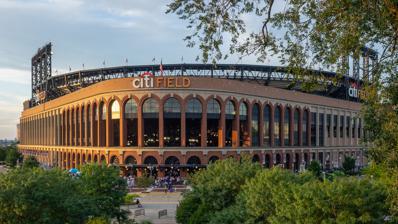
Building: Citi Field
Country: United States of America
Year built: 2009
Baseball stadium in Queens, New York Citi Field Citi Field in 2019 Citi Field Location in New York City Show map of New York City Citi Field Location in New York State Show map of New York Citi Field Location in the United States Show map of the United States Address 41 Seaver Way Location Flushing Meadows–Corona Park, Queens , New York City, New York, U.S. Coordinates 40°45′25″N 73°50′45″W / 40.75694°N 73.84583°W / 40.75694; -73.84583 Public transit Long Island Rail Road : Port Washington Branch at Mets–Willets Point New York City Subway : ​ at Mets–Willets Point New York City Bus : Q19 , Q48 , Q66 Owner New York Mets Operator New York Mets Capacity 41,922 (2012–present) 41,800 (2009–2011) 45,000+ (including standing room) Record attendance 45,186 ( 2013 All-Star Game ) 44,859 ( 2015 World Series ) 44,466 (Regular season, 2016) 43,700 (August 3, 2023; Pink 's Summer Carnival ) Field size Left field line - 335 feet (102 m) Left center - 358 feet (109 m) Deep left center - 385 feet (117 m) Center field - 408 feet (124 m) Deep right center - 398 feet (121 m) Right center - 375 feet (114 m) Right field line - 330 feet (101 m) Surface Kentucky Bluegrass Construction Broke ground November 13, 2006 ( November 13, 2006 ) Opened March 29, 2009 ( March 29, 2009 ) (college game) April 3, 2009 ( April 3, 2009 ) ( exhibition game ) April 13, 2009 ( April 13, 2009 ) (regular season) Construction cost US$900 million ($1.28 billion in 2023 dollars ) Architect Populous (formerly HOK Sport) Structural engineer WSP Cantor Seinuk Services engineer M-E Engineers, Inc. General contractor Hunt / Bovis Lend Lease Alliance II (a joint venture) Main contractors International Concrete Products Tenants New York Mets ( MLB ) (2009–present) New York City FC ( MLS ) (2020–present, part-time) Citi Field is a baseball stadium located in Flushing Meadows–Corona Park , in the borough of Queens , New York City , United States. Opened in 2009, Citi Field is the home of Major League Baseball ’s New York Mets . The ballpark was built as a replacement for the adjacent Shea Stadium , which had opened in 1964. Citi Field was designed by the company Populous . The $850 million baseball park was funded with $615 million in public subsidies, including the sale of New York City municipal bonds that are to be repaid by the Mets with interest. The payments will offset property taxes for the lifetime of the park. The first game at Citi Field was on March 29, 2009, with a college baseball game between the St. John's Red Storm and Georgetown Hoyas . The Mets played their first two games at the ballpark on April 3 and 4, 2009 against the Boston Red Sox as charity exhibition games. The first regular-season home game was played on April 13, 2009, against the San Diego Padres . Citi Field hosted the 2013 Major League Baseball All-Star Game , marking the second time the Mets have hosted the event (the first being in 1964 , the inaugural season of Shea Stadium). The naming rights were purchased by Citigroup , a New York financial services company, for $20 million annually. History Planning Since the 1990s, the Mets were looking to replace Shea Stadium. It had originally been built as a multi-purpose stadium in 1964. While it had been retrofitted as a baseball-only stadium after the NFL 's New York Jets left for Giants Stadium after the 1983 season, it was still not optimal for baseball, with seating located farther away from the playing field compared to other major league ballparks. The team unveiled a preliminary model of the ballpark in 1998; it featured a retractable roof and a movable grass field, which would have allowed it to host events including conventions and college basketball. The Mets also considered moving to Mitchel Field or Belmont Park in Nassau County , Long Island; Sunnyside Yard in Queens, or the West Side Yard in Manhattan . In December 2001, shortly before leaving office, New York City Mayor Rudy Giuliani announced "tentative agreements" for both the Mets and the New York Yankees to build new stadiums. Of the $1.6 billion sought for the stadiums, city and state taxpayers would pick up half the tab for construction, $800 million, along with $390 million on extra transportation. The plan also said that the teams would be allowed to keep all parking revenues, which state officials had already said they wanted to keep to compensate the state for building new garages for the teams. The teams would keep 96% of ticket revenues and 100% of all other revenues, not pay sales tax or property tax on the stadium, and would get low-cost electricity from New York state. Business officials criticized the plan as giving too much money to successful teams with little reason to move to a different city. Michael Bloomberg , who succeeded Giuliani as mayor, exercised the escape clause in the agreements to back out of both deals, saying that the city could not afford to build new stadiums for the Mets and Yankees. Bloomberg said that, unbeknownst to him, Giuliani had inserted a clause in this deal that loosened the teams' leases with the city and would allow the Mets and Yankees to leave the city on 60 days notice to find a new home elsewhere if the city backed out of the agreement. At the time, Bloomberg said that publicly funded stadiums were a poor investment. Under Bloomberg, the New York City government would only offer public financing for infrastructure improvements; the teams would have to pay for the stadiums themselves. Bloomberg called the former mayor's agreements " corporate welfare ". Giuliani had already been instrumental in the construction of taxpayer-funded minor league baseball facilities MCU Park for the Mets' minor league Brooklyn Cyclones and Richmond County Bank Ballpark for the Staten Island Yankees . The final plans for what is now Citi Field were created as part of the unsuccessful New York City 2012 Olympic bid . After plans for a West Side Stadium fell through, New York looked for an alternate stadium to host the opening and closing ceremonies and track and field . The Olympic Stadium project on the West Side was estimated to cost $2.2 billion, with $300 million provided by New York City and an additional $300 million from New York State . If New York had won the bid, Citi Field would have been expanded to Olympic events while the Mets would have played at Yankee Stadium in the Bronx for the 2012 season. By then, however, the failure of the West Side Stadium proposal had effectively ended New York's chances of winning the 2012 games. Construction Citi Field under construction on September 14, 2007. The projected cost of the new ballpark and other infrastructure improvements was $610 million, with the Mets picking up $420 million of that amount. The agreement included a 40-year lease that would keep the Mets in New York until 2049. The Mets own the stadium through a wholly owned subsidiary, Queens Ballpark Company. On March 18, 2006, the New York Mets unveiled the official model for the new ballpark. By July 2006, initial construction of the new park was underway in the parking lot beyond Shea Stadium's left-field, with a projected finish of late March ahead of Opening Day 2009. By April 13, 2008, all of the structure for the Jackie Robinson Rotunda was in place with the arched windows receiving their paneling and glass. By September 2008, most of the Citi Field signage had been installed. By December 1, 2008, all of the seats and the playing field had been installed. Modifications During the 2010 off-season, the bullpen area in right-center field underwent a complete renovation. When the edifice opened in time for the start of the 2009 MLB season , the Mets' bullpen was in front of the visiting bullpen, leading to an obstructed view of the field from the visiting bullpen, which the San Diego Padres complained about during the Mets' first regular-season home series. The bullpens were turned 90°, with pitchers throwing toward the field instead of parallel to it. More Mets team colors, player banners and logos were also added throughout the ballpark, including revamping the "Let's Go Mets" slogan on the Citi Vision board so that the word "Mets" appears in its traditional script instead of the same font as the rest of the slogan. Additionally, the height of the home run boundary line directly in front of the Home Run Apple in center field was reduced from 16 feet (4.9 m) to 8 feet (2.4 m) in an attempt to produce more home runs. During its first three seasons, the large field dimensions caused Citi Field to play as an extreme " pitcher's park ", and home-runs at the stadium were among the fewest in the Major Leagues. Mets' general manager Sandy Alderson changed Citi Field's dimensions in time for the 2012 MLB season in order to make it more friendly to hitters. Changes included building an 8 feet (2.4 m) wall in front of the high 16 feet (4.9 m) wall in left field that many had dubbed the "Great Wall of Flushing", removing the nook in the " Mo's Zone" in right field, and reducing the distance in right center field from 415 feet (126 m) from home plate to 390 feet (120 m). The new walls are colored blue in order to address fan complaints that the old black walls with orange trims did not reflect the colors of the Mets. The Mets have also created a new seating section located in between the old and new left field walls called the Party City Party Deck, renamed the M&M's Sweet Seats in 2016 after change of sponsorship, and can accommodate 102 additional fans. The center and right-center outfield wall were brought in to 380 feet (120 m) for the 2015 season. On March 21, 2019, the Mets announced on Twitter that Citi Field's permanent address would be changed to 41 Seaver Way, in honor of former Mets Hall of Fame pitcher Tom Seaver whose number was 41. The ceremony was held on June 27, 2019, and was part of the weekend set aside for celebrating the 50th anniversary of the 1969 World Series champion Mets. In 2023, the right field fence was moved in 8 feet (2.4 m), removing the nook and creating a new fan experience, and the scoreboard in center field was replaced with a new one measuring 17,400 square feet (1,620 m 2 ), the largest in any MLB ballpark. Features Entrance to Citi Field through the Jackie Robinson Rotunda, with Shea Stadium's Home Run Apple on the right. Citi Field has a capacity of 41,922. It has over 15,000 fewer seats than Shea Stadium. The majority of the seats are green – an homage to the Polo Grounds , longtime home of the baseball Giants and the original home of the Mets – as opposed to Shea's orange, blue, red and green assortment. The exterior facade is reminiscent of Ebbets Field (which was long sought by then-Mets owner Fred Wilpon , a Brooklyn native). Citi Field's interior design is primarily influenced by the Pittsburgh Pirates ' PNC Park , which was the favorite ballpark of Mets COO Jeff Wilpon . Other influences include Great American Ball Park , Coors Field , and Citizens Bank Park . Citi Field is the only ballpark in Major League Baseball to feature orange foul poles instead of the standard yellow, a unique characteristic that was carried over from Shea Stadium. Shea Bridge Citi Field features an overarching bridge motif in its architecture, as New York City is linked by 2,027 bridges and is reflected in the Mets logo, as the team is the symbolic bridge to the city's past National League teams, the New York Giants and the Brooklyn Dodgers . In the outfield section of the ballpark, there is a pedestrian bridge named Shea Bridge that resembles the Hell Gate Bridge . Similar to Shea Stadium, Citi Field's field dimensions ensure it is a pitcher-friendly park. The Coca-Cola Corner, originally known as the Pepsi Porch, hangs over the field in right field, extending far beyond the indentation of the Clubhouse and is inspired by Tiger Stadium 's right field porch. The Pepsi sign that sat atop the area (2009–2015) was modeled after the one alongside the East River in Gantry Plaza State Park ; it was replaced by Coca-Cola's logo in 2016 upon assuming the role of a Mets sponsor. In 2012, the Mets added the Party City Party Deck in left field because they moved the fences in. The Party Deck is very similar to The Royals' Pepsi Party Porch. Delta Air Lines signed a multiyear deal on September 15, 2008, to sponsor an exclusive section in Citi Field. The Delta Sky360 Club is a 22,500-square-foot (2,090 m 2 ) restaurant-cafe-bar-lounge complex that also houses 1,600 premium seats behind home plate stretching from dugout to dugout. Jackie Robinson Rotunda The interior of the Jackie Robinson Rotunda The front entrance of Citi Field features a rotunda named after Brooklyn Dodgers legend Jackie Robinson and honors his life and accomplishments. Engraved into the rotunda's 160-foot-diameter (49 m) floor and etched into the archways are words and larger-than-life images that defined Robinson's nine values: Courage, Excellence, Persistence, Justice, Teamwork, Commitment, Citizenship, Determination and Integrity. Robinson's famous quote: "A life is not important except in the impact it has on other lives" is engraved into the upper ring of the rotunda. There is also an 8-foot (2.4 m) sculpture of Robinson's number 42. The formal dedication of the Jackie Robinson Rotunda was held as part of Major League Baseball 's official celebration of Jackie Robinson Day on April 15, 2009. Home Run Apple Further information: Home Run Apple Citi Field's Home Run Apple located in center field. Another tradition from Shea Stadium carried over into Citi Field is the Home Run Apple. When a Mets player hits a home run, a giant apple, which has a Mets logo on the front that lights up, rises from its housing in the center field batter's eye. The new apple that was constructed for Citi Field is more than four times the size of the previous one and was designed by Minneapolis -based engineering firm Uni-Systems . During the 2009 season, the original Shea apple was located in Bullpen Plaza, just inside the Bullpen Gate entrance. In 2010, it was relocated outside the ballpark in Mets Plaza to the area between the Jackie Robinson Rotunda and the entrance to the Mets–Willets Point subway station. Tom Seaver statue The Tom Seaver statue located in Mets Plaza. On April 15, 2022, at their season home opener, the Mets unveiled a statue of Tom Seaver , created by sculptor William Behrends . It is located in Mets Plaza, next to the Shea Stadium Home Run Apple. Grimace seat On September 16, 2024, the Mets installed a purple seat in Section 302, Row 6, Seat 12 to honor the McDonaldland character Grimace , who has been embraced by the fans when the team went on a seven-game winning streak after he threw the first pitch on the June 12, 2024 game against the Miami Marlins. Amenities and facilities Behind the center field scoreboard is the FanFest area, an expanded family entertainment area that includes a miniature wiffleball field replica of Citi Field called Mr. Met 's Kiddie Field, a batting cage, a dunk tank, video game kiosks and other attractions. Citi Field offers a wide choice of eateries. Taste of the City is a food court located in the center field section of the ballpark. It features food from restaurateur Danny Meyer 's Union Square Hospitality Group and includes a variety of stands, including Shake Shack (burgers, fries, shakes), Blue Smoke (barbecue), El Verano Taqueria (Mexican cuisine), Catch of the Day (featuring seafood from chef Dave Pasternack of Esca), and Box Frites (Belgian French fries); the Shake Shack stand also has the New York skyline replica that topped the old scoreboard at Shea Stadium above it. The World's Fare Market is located on the field level in right field and features sushi from Daruma of Tokyo, sandwiches and pastries from Mama's of Corona, Chinese cuisine from Tai Pan Bakery and Korean food from Café Hanover. Citi Field also offers a choice of fresh fruit at several stands around the stadium. In 2010 Citi Field upgraded the food choices on the Promenade Level behind home plate. Blue Smoke BBQ and Box Frites both open a second location. Restaurants and clubs are also available in every level of the ballpark. The 350-seat Acela Club (now Porsche Grill) located in left field on the Excelsior Level, is the dining highlight of the new park and features a full view of the playing field as well as food from Drew Nieporent 's Myriad Restaurant Group, renowned for Nobu and Tribeca Grill . Admission into the high-end luxury Porsche Grill and Delta Sky360 Club, and including the other semi-luxury clubs are exclusive to high-end ticket holders only, and some restaurants enforce that reservations be made. A McFadden's Restaurant and Saloon opened at Citi Field in 2010. It is located directly under the Good Humor FanFest and is open to the public year-round. Mets Hall of Fame & Museum The original Mr. Met costume is one of the many exhibits on display at the Mets Hall of Fame and Museum. David Cone 's jersey from his 19 strikeout game on October 6, 1991, housed in the Mets Hall of Fame and Museum The Mets Hall of Fame & Museum is located adjacent to the Jackie Robinson Rotunda on the first base side and opened on April 5, 2010. The museum includes plaques honoring the inductees of the New York Mets Hall of Fame , the team's World Series trophies from 1969 and 1986 , as well as artifacts on loan from noted collectors, former players and the National Baseball Hall of Fame and Museum . The museum boasts several displays including autographed memorabilia, original scouting reports on players such as Darryl Strawberry, and handwritten notes from the team's first manager Casey Stengel . In addition to this the team has installed interactive touchscreens, television screens, and timelines that guide visitors through various aspects of the franchise's history. Mets retired numbers 2022 Public opinion The Scoreboard Operations booth was visible to fans through a window on the concourse of the Excelsior level. The window was walled up prior to the 2022 season. Business Insider praised the stadium for its aesthetics and named it one of the top 100 venues in sports, while BaseballParks.com called it "perfect" and especially lauded the Jackie Robinson Rotunda. Reviewers also praised the many culinary offerings at Citi Field's concession stands. Despite the modern amenities, the new Citi Field was not without criticism. Fans complained of obstructed views and an overemphasis on the celebration of the Brooklyn Dodgers ' legacy over the history of the Mets. Mets owner Fred Wilpon , a Brooklyn native, had grown up a Brooklyn Dodgers fan and admitted to going overboard. Legal analyst Jeffrey Toobin wrote in The New Yorker , When Citi Field opened, the Brooklyn focus drew some criticism. After all, the Dodgers left Brooklyn in 1957, and Ebbets Field was demolished shortly thereafter. Only the very oldest fans have any first-hand memory of the place. The Mets, who had been in existence for almost a half century, were virtually ignored in their own home. 'All the Dodger stuff—that was an error of judgment on my part,' Wilpon told me. In response to these criticisms, the team installed photographic imagery of famous players and historic moments in Mets history on the Field and Promenade levels as well as the display of team championship banners on the left-field wall during the 2009 season. They also constructed a Mets Hall of Fame and Museum prior to the 2010 season, located adjacent to the Jackie Robinson Rotunda, and changed the color of the outfield wall from black to Mets blue prior to the 2012 season, which many Mets fans had campaigned for. The team also worked on fixing the obstructed views in the Promenade level. During its first three seasons in existence, Citi Field played as an extreme " pitcher's park ", and was cited as the cause of the decreased offensive production of David Wright and Jason Bay . Wright hit only 10 home runs in 2009 after hitting 30 or more in each of the previous two seasons, while Bay had the worst offensive production of his career in his first season with the Mets in 2010, hitting only 6 home runs, with an on-base percentage of just .347, and a career low .402 slugging percentage. Jeff Francoeur , who played with the Mets during their first two years at Citi Field, criticized the ballpark's dimensions, calling it "a damn joke". During the 2011 season, Citi Field allowed 1.33 home runs per game, the third lowest total out of the 16 National League ballparks. The team responded by altering the ballpark dimensions for the 2012 season, creating a much more neutral ballpark. Wright's 2012 offensive numbers improved due to the alterations. "It's a huge difference", Wright said. "It allows you to relax and know you don't have to try to hit the ball a mile to see results. And at the same time, if you do hit the ball well and you see results, instead of a 400-foot (120 m) flyout, you're 1-for-1 and feeling good about yourself." Access and transportation Attractions and geographical features of Flushing Meadows–Corona Park 1km 0.6miles 16 15 14 13 12 11 10 9 8 7 6 5 4 3 2 1 view talk edit Attractions and geographical features of Flushing Meadows–Corona Park: 1 Citi Field 2 Flushing Meadows Carousel and Queens Zoo 3 Flushing Meadows Corona Park Aquatics Center 4 Flushing River and Creek 5 Meadow Lake 6 Mets–Willets Point ( LIRR and subway stations) 7 National Tennis Center and United States Pavilion (demolished) 8 New York Hall of Science 9 New York State Pavilion and Queens Theatre 10 Queens Botanical Garden 11 Queens Museum 12 Terrace on the Park 13 Unisphere 14 Willow Lake 15 World's Fair station (demolished) 16 Etihad Park (under construction) Citi Field is serviced by the IRT Flushing Line at the Mets – Willets Point station. Citi Field is located in the borough of Queens , adjacent to the neighborhoods of Corona , which lies to its west, and Willets Point and Flushing to the east. Flushing Bay is to the north, and the rest of Flushing Meadows–Corona Park is to the south. Because it lies within the Flushing postal zone , and because of its location in Flushing Meadows–Corona Park, Citi Field is frequently referred to as being in Flushing proper. Citi Field is accessible via the New York City Subway via the IRT Flushing Line ( ​) at the Mets–Willets Point station, the Q48 bus, and the Long Island Rail Road station on the Port Washington Branch , also called Mets–Willets Point . The park is also close to several major thoroughfares, including the Grand Central Parkway , the Whitestone and Van Wyck Expressways , the Long Island Expressway , Roosevelt Avenue , Northern Boulevard and Astoria Boulevard. Park and rides Since the construction of Citi Field began, satellite parking lots in Flushing Meadow Park (access from College Point Boulevard) have been opened. Some of these have been designated as park and rides, used by commuters connecting to the ​ trains and the Q19 , Q48 and Q66 buses. In 2020, Columbia Transportation started a commuter service, the Queens-Riverdale Commuter Route to the Southfield Parking Lot, mainly for commuters from Queens to go to before boarding the bus to Columbia. This service was discontinued in December 2021. Attendance records Overall Bold indicates the winner of each game. Highest attendance at Citi Field Rank Attendance Date About Notes 1 45,186 July 16, 2013 National League 0, American League 3 2013 MLB All Star Game 2 44,859 November 1, 2015 Mets 2, Royals 7 (12 innings) 2015 World Series (Game 5) 3 44,815 October 31, 2015 Mets 3, Royals 5 2015 World Series (Game 4) 4 44,781 October 30, 2015 Mets 9 , Royals 3 2015 World Series (Game 3) 5 44,747 October 5, 2016 Mets 0, Giants 3 2016 National League Wild Card Game 6 44,502 October 18, 2015 Mets 4 , Cubs 1 2015 NLCS (Game 2) 7 44,466 April 30, 2016 Mets 6 , Giants 5 Regular season record 8 44,424 April 4, 2019 Mets 0, Nationals 4 2019 Opening Day 9 44,384 April 3, 2017 Mets 6 , Braves 0 2017 Opening Day 10 44,287 October 17, 2015 Mets 4 , Cubs 2 2015 NLCS (Game 1) Regular season Bold indicates the winner of each game. Highest regular season attendance at Citi Field Rank Attendance Date Game result Notes 1 44,466 April 30, 2016 Mets 6 , Giants 5 2 44,424 April 4, 2019 Mets 0, Nationals 4 2019 Home Opener 3 44,384 April 3, 2017 Mets 6 , Braves 0 2017 Home Opener 4 44,189 March 29, 2018 Mets 9 , Cardinals 4 2018 Home Opener 5 44,152 September 21, 2024 Mets 6 , Phillies 3 6 44,099 April 8, 2016 Mets 7 , Phillies 2 2016 Home Opener 7 43,947 April 13, 2015 Mets 2 , Phillies 0 2015 Home Opener 8 43,928 September 29, 2018 Mets 1 , Marlins 0 David Wright's Last Game 9 43,875 August 10, 2019 Mets 4 , Nationals 3 10 43,857 August 13, 2022 Mets 1 , Phillies 0 Progression Bold indicates the winner of each game. Progression of attendance records at Citi Field Regular Season Mets Overall 41,007 – April 13, 2009 Mets 5, Padres 6 41,103 – May 25, 2009 Mets 5 , Nationals 2 41,221 – June 25, 2009 Mets 3 , Cardinals 2 41,278 – June 26, 2009 Mets 1, Yankees 9 41,302 – June 27, 2009 Mets 0, Yankees 5 41,315 – June 28, 2009 Mets 2, Yankees 5 41,382 – May 21, 2010 Mets 1, Yankees 2 41,422 – May 23, 2010 Mets 6 , Yankees 4 42,020 – July 1, 2011 Mets 1, Yankees 5 42,042 – July 2, 2011 Mets 2, Yankees 5 42,080 – April 5, 2012 Mets 1 , Braves 0 42,122 – June 23, 2012 Mets 3, Yankees 4 42,364 – June 24, 2012 Mets 5, Yankees 6 42,516 – July 3, 2012 Mets 11 , Phillies 1 42,516 – July 3, 2012 Mets 11 , Phillies 1 45,186 – July 16, 2013 N.L. 0, A.L. 3 2013 All Star Game 43,947 – April 13, 2015 Mets 2 , Phillies 0 43,947 – April 13, 2015 Mets 2 , Phillies 0 44,276 – October 12, 2015 Mets 13 , Dodgers 7 2015 NLDS Game 3 44,287 – October 17, 2015 Mets 4 , Cubs 1 2015 NLCS Game 1 44,502 – October 18, 2015 Mets 4 , Cubs 1 2015 NLCS Game 2 44,781 – October 30, 2015 Mets 9 , Royals 3 2015 World Series Game 3 44,781 – October 31, 2015 Mets 3, Royals 5 2015 World Series Game 4 44,859 – November 1, 2015 Mets 2, Royals 7 (12 innings) 2015 World Series Game 5 44,099 – April 8, 2016 Mets 7 , Phillies 2 44,466 – April 30, 2016 Mets 6 , Giants 5 Naming rights On November 13, 2006, it was announced that the ballpark would be called Citi Field, named for Citigroup Inc . Citigroup will be paying $20 million a year for the naming rights to the park over the next 20 years. This made Citi Field the second major league sports venue in the New York metropolitan area and the first in the city itself to be named for a corporate sponsor. At the time, the Meadowlands Arena in New Jersey 's Meadowlands Sports Complex had carried the Continental Airlines name. The deal includes an option on both sides to extend the contract to 40 years, and is the most expensive sports-stadium naming rights agreement ever, subsequently equaled by MetLife Stadium's $400 million deal. At the groundbreaking for Citi Field, it was announced that the main entrance, modeled on the one in Brooklyn's old Ebbets Field, would be called the Jackie Robinson Rotunda, possibly due to campaigns to forgo naming rights revenue and name the ballpark after Robinson. The Mets spent more than $600 million for the new ballpark, which New York City and New York state are also supporting with a total of $165 million for such costs as infrastructure and site preparation. On February 24, 2008, the Mets and Citigroup unveiled the new Citi Field logo. Controversy Jonathan Lethem at Occupy Wall Street protesting the naming rights given to Citigroup , November 2011 The Citigroup naming rights deal, the most lucrative in history to that point, was criticized during the 2007–2008 financial crisis , while $45 billion of taxpayer funds were loaned to Citigroup by the U.S. federal government in two rescue packages. Congressman Elijah Cummings of Maryland , who served on the United States House Committee on Oversight and Government Reform , stated in regards to the Citi Field naming rights deal, "This type of spending is indefensible and unacceptable to Citigroup's new partner and largest investor: the American taxpayer.... I strongly urge Citigroup to find a way out of this contract and instead spend that $400 million on retaining its employees and restoring confidence in its operations." The Wall Street Journal reported on February 3, 2009, that Citigroup considered breaking the naming rights deal. Instead, Citi stated that no government TARP funds would be used in the sponsorship deal. The naming rights controversy reemerged in a New York Times opinion piece when details about owner Fred Wilpon's involvement in Bernard Madoff 's Ponzi scheme came to light and a lawsuit was filed on behalf of victims of Madoff's investment scandal in 2011. Citigroup paid back the loan in full, with interest, by 2014. In its opening season, Citi Field drew over 3.1 million fans with a game average of 92.7% of seats filled, 4th best in baseball. Memorial in the Jackie Robinson Rotunda inside Citi Field, dedicated April 15, 2009 Notable events Aerial view from the north of Citi Field, with the covered Arthur Ashe Stadium behind it, on takeoff from LaGuardia Airport Notable baseball games April 13, 2009 – In the first Mets game ever played at Citi Field, Jody Gerut of the San Diego Padres hit a home run off Mike Pelfrey as the first batter of the game, becoming the first player in Major League Baseball history to open a ballpark with a leadoff home run. April 17, 2009 – Gary Sheffield hit his 500th home run against the Milwaukee Brewers , becoming the first player to reach this milestone as a pinch hitter. It was Sheffield's first home run as a Met, which made Sheffield the first player to hit number 500 as his first home run with a new team. June 28, 2009 – Mariano Rivera of the New York Yankees recorded his 500th career save, becoming only the second relief pitcher to reach this milestone. The Mets gave Rivera the pitching rubber from Citi Field used in the game in honor of his achievement. (Rivera's only RBI , on a bases-loaded walk, also occurred in the game.) August 23, 2009 - Philadelphia Phillies second baseman Eric Bruntlett executed an unassisted triple play to finish off a 9–7 win over the Mets. This is just the second game-ending unassisted triple play in Major League Baseball history. September 11, 2011 – Citi Field hosted a nationally televised game against the Chicago Cubs to mark the tenth anniversary of the attacks of that day in 2001 . The pregame ceremonies featured members of the 2001 team who played at Shea Stadium on September 21, 2001, the first major sporting event held in New York City since the attacks. June 1, 2012 – Johan Santana threw the first no-hitter in Mets franchise history in an 8–0 victory over the St. Louis Cardinals . July 16, 2013 – Citi Field hosted the 2013 Major League Baseball All-Star Game , with the American League defeating the National League 3–0. The attendance of 45,186 was the largest in Citi Field's history. June 9, 2015 – Chris Heston of the San Francisco Giants threw a no-hitter in a 5–0 victory over the Mets. October 3, 2015 – Max Scherzer of the Washington Nationals threw a no-hitter in a 2–0 victory over the Mets, becoming the fifth pitcher in major league history to throw two no hitters in a season. October 12, 2015 – Citi Field hosted its first playoff game, with the Mets defeating the Los Angeles Dodgers 13–7 in Game 3 of the 2015 NLDS . October 30, 2015 – Citi Field hosted its first World Series game, with the Mets defeating the Kansas City Royals 9–3 in Game 3 of the 2015 World Series . November 1, 2015 – The Kansas City Royals won the 2015 World Series , their first World Series championship since the 1985 World Series with a 7-2 Game 5 victory over the Mets in 12 innings. July 30, 2016 - In a pre-game ceremony before a 7–2 loss to the Colorado Rockies , Mike Piazza 's #31 was retired, only the second time in club history that the Mets retired a player's number. October 5, 2016 - The San Francisco Giants defeated the Mets 3–0 in the 2016 National League Wild Card Game . September 11–13, 2017 - A three-game series between the New York Yankees and Tampa Bay Rays was moved from Tropicana Field to Citi Field due to Hurricane Irma . The Rays were the "home" team for this series because the games were supposed to be played in Tropicana Field. These were the first Major League Baseball games to be played at Citi Field that did not involve the New York Mets. Additionally, these were the first games played in Flushing under AL rules (excluding the 2013 All-Star Game) since April 1998, when the Yankees played a "home" game at Shea Stadium, after a beam caused structural damage at the original Yankee Stadium , and during the 1974 and 1975 seasons, while Yankee Stadium was being renovated. September 28, 2019 - Mets rookie first baseman Pete Alonso broke the record for most home runs in a season by a rookie set by Aaron Judge in 2017. September 23, 2020 - The Tampa Bay Rays clinched the American League East with a 8–5 win over the Mets. June 25, 2021 - In a 2–1 loss to the Mets, Aaron Nola of the Philadelphia Phillies struck out 10 Mets batters in a row, tying Tom Seaver 's record set in 1970. August 28, 2021 - In a pre-game ceremony before a 5–3 win over the Washington Nationals, Jerry Koosman 's #36 was retired, only the third time in club history that the Mets retired a player's number. September 11, 2021 - In a pre-game ceremony before an 8–7 loss to the Yankees , the Mets and Yankees remembered the September 11 attacks on the 20th anniversary of the attacks. The Mets and rival Yankees lined up on the foul lines together for the national anthem and a moment of silence for the victims of the attacks. Both teams wore NYPD and FDNY hats, and the game was nationally televised on Fox . April 29, 2022 - Five Mets pitchers combined to throw the second no-hitter (and first combined no-hitter) in Mets franchise history in a 3–0 Mets victory over the Philadelphia Phillies . November 10–12, 2023 - Two teams from the Dominican Republic Professional Baseball League (LIDOM), the Águilas Cibaeñas from Santiago and the Tigres del Licey from Santo Domingo, played three exhibition games in Citi Field, making it the first time that a LIDOM game was played outside of the Dominican Republic. Billed as the "Titans of the Caribbean" series, the Águilas  swept the inaugural season in three games. With a total audience of 90,900 from the three games, it also became one of the highest attended LIDOM matches ever recorded. October 9, 2024 - The Mets defeated the Philadelpia Phillies 4–1 in Game 4 of the 2024 National League Division Series , marking the first time the Mets clinched a playoff series at Citi Field. Soccer matches Citi Field before a New York City FC match Citi Field has hosted international soccer friendlies since shortly after it opened. It was a host venue for the 2011 World Football Challenge . New York City FC played Major League Soccer matches at Citi Field in 2017 and 2019, when conflicts with the Yankees' schedule caused their regular home Yankee Stadium to be unavailable. Beginning with the 2022 season, NYCFC has used Citi Field as a part-time home field, hosting nearly half their home matches. The club is constructing a soccer-specific stadium across the street named Etihad Park , which broke ground in 2024 and is slated to open in 2027. Date Winning Team Result Losing Team Tournament Spectators June 7, 2011 Ecuador 1–1 Greece Friendly 39,656 July 26, 2011 Juventus 1–0 Club América World Football Challenge 20,859 August 15, 2012 Ecuador 3–0 Chile Friendly 31,901 June 2, 2013 Israel 2–0 Honduras 26,170 October 22, 2017 New York City FC 2–2 Columbus Crew Major League Soccer 20,113 October 23, 2019 Toronto FC 2–1 New York City FC Major League Soccer playoffs 19,829 April 24, 2022 New York City FC 5–4 Toronto FC Major League Soccer 17,626 May 7, 2022 New York City FC 0–0 Sporting Kansas City Major League Soccer 15,031 May 22, 2022 New York City FC 1–0 Chicago Fire FC Major League Soccer 18,823 September 7, 2022 New York City FC 1–1 FC Cincinnati Major League Soccer 14,248 October 17, 2022 New York City FC 3–0 Inter Miami Major League Soccer playoffs 18,066 April 15, 2023 New York City FC 2–1 Nashville SC Major League Soccer 18,687 April 22, 2023 New York City FC 3–1 FC Dallas Major League Soccer 20,922 May 27, 2023 Philadelphia Union 3–1 New York City FC Major League Soccer 22,830 July 5, 2023 New York City FC 1–1 Charlotte FC Major League Soccer 15,122 July 23, 2023 Club Atlas 1–0 New York City FC 2023 Leagues Cup 22,267 August 20, 2023 Minnesota United FC 2–0 New York City FC Major League Soccer 18,606 September 20, 2023 New York City FC 2–0 Orlando City SC Major League Soccer 15,238 October 21, 2023 New York City FC 1–0 Chicago Fire FC Major League Soccer 23,260 April 6, 2024 New York City FC 1–1 Atlanta United FC Major League Soccer 21,497 April 20, 2024 New York City FC 2–0 D.C. United Major League Soccer 21,073 May 5, 2024 Colorado Rapids 0–2 New York City FC Major League Soccer 19,456 May 18, 2024 New York City FC 2–1 New York Red Bulls Major League Soccer 30,731 July 3, 2024 New York City FC 2–0 CF Montréal Major League Soccer 18,209 August 24, 2024 New York City FC 2–2 Chicago Fire FC Major League Soccer 24,428 November 2, 2024 New York City FC 3–1 FC Cincinnati Major League Soccer playoffs 19,585 November 23, 2024 New York Red Bulls 2–0 New York City FC Major League Soccer playoffs 24,891 April 12, 2025 New York City FC – Philadelphia Union Major League Soccer May 4, 2025 New York City FC – FC Cincinnati Major League Soccer May 17, 2025 New York City FC – New York Red Bulls Major League Soccer August 9, 2025 New York City FC – Columbus Crew Major League Soccer September 24, 2025 New York City FC – Inter Miami Major League Soccer Other sports events The inaugural Metropolitan Lacrosse Classic was played at Citi Field on March 17, 2013, only the second time a major-league baseball stadium has staged college lacrosse, according to the Mets. In 1971, Navy played Johns Hopkins at the Houston Astrodome. Holy Cross played Navy at noon, followed by Colgate-Michigan at 3 p.m. Holy Cross defeated Navy 7–5 and Colgate defeated Michigan 10–7, before a crowd of 15,656. On June 7, 2015, the first "Legends of Wrestling" event took place at Citi Field. It was a professional wrestling event, featuring veteran wrestlers such as Rob Van Dam , Lita , The Nasty Boys , Scott Steiner , and many more independent professional wrestlers, in up to six matches taking place; the event was headlined by Ric Flair , Bret "The Hitman" Hart , and Bill Goldberg . On November 7, 2015, Citi Field hosted the first game of the Cricket All-Stars Series 2015 , featuring many retired cricket players from around the world and led by great cricket legends Sachin Tendulkar and Shane Warne . Warne's Warriors defeated Sachin's Blasters by 6 wickets. On January 1, 2018, Citi Field hosted the 10th edition of the NHL Winter Classic between the New York Rangers and the Buffalo Sabres . The Rangers won the game in overtime, 3–2. Paul Carey, Michael Grabner, and J.T. Miller scored for the Rangers, while Sam Reinhart, and Rasmus Ristolainen scored for the Sabres. The Sabres were the designated home team for the game, as the Rangers' home arena of Madison Square Garden would lose its property tax exemption from the City of New York if any Rangers home games are not played there. On November 16, 2019, Citi Field hosted the New York Hurling Classic —a one-day hurling tournament featuring Limerick , Kilkenny , Tipperary , and Wexford for the Players Champions Cup —which was won by Kilkenny. Concerts July 17, 18 and 21, 2009 - Paul McCartney played the first concert ever held at Citi Field. McCartney was part of a historic concert at Shea in 1965 as one of The Beatles , and had also been a guest at Billy Joel 's farewell event for the stadium . The performances, for which 180,000 tickets sold out within hours of the announcement (and also had Joel as a guest), were registered on the live album Good Evening New York City . July 16 and 17, 2010 - Dave Matthews Band played two sold out nights at Citi Field with opening guests Zac Brown Band. The show on July 17 was released as live album "Live in New York City" . June 7–8, 2016 - American singer-songwriter and actress Beyoncé sold out two nights at Citi Field on her Formation World Tour . The two shows grossed $11,461,340 and had an attendance of 73,486 sold-out concert goers. July 29-30, 2017 - the two-day Classic East event, put on by music mogul Irving Azoff .  The first night featured The Doobie Brothers , Steely Dan and The Eagles .  The second night featured Earth, Wind & Fire , Journey and Fleetwood Mac .  This concert would mark Lindsey Buckingham ’s last full concert as a member of Fleetwood Mac; he would be fired from the band six months later after a dispute. August 28–29, 2017 - American singer-songwriter and actress Lady Gaga sold out two nights at Citi Field on her Joanne World Tour . The two shows grossed $9,520,390 and had an attendance of 69,978 fans. October 6, 2018 - South Korean Boy Band BTS performed at Citi Field during their Love Yourself World Tour in 2018, being the first South Korean act to ever sell out a stadium in the United States. As a part of their successful world tour, they also completed 12 other stadium shows in North America, in cities such as Chicago, IL , Los Angeles and Oakland, CA , Fort Worth, TX , Newark, NJ , and Hamilton, ON . June 23, 2019 - Dead & Company performed at the stadium for their Summer Tour 2019 . October 12–13, 2019, October 28–30, 2021 & September 23–25, 2022 - Large hip-hop music festival Rolling Loud was held at the stadium. 2019 headliners included Travis Scott , Meek Mill , Wu-Tang Clan , A$AP Rocky , and Lil Uzi Vert . 2021 headliners included 50 Cent , J. Cole , and Travis Scott. 2022 performers included A$AP Rocky, Future , Nicki Minaj and Ice Spice . August 4, 2021 - Green Day and Weezer continued their Hella Mega Tour to a sold-out crowd. Fall Out Boy was scheduled to co-headline, but cancelled their appearance day-of-show die to a positive COVID-19 test within their camp. June 24, 2022 - Def Leppard and Mötley Crüe performed to a sold-out crowd at Citi Field during their The Stadium Tour , with Poison and Joan Jett and The Blackhearts as special guests. September 24–26, 2021 & June 10–12, 2022 - The Governors Ball Music Festival was held at the stadium. Some of the 2021 headliners included Billie Eilish , A$AP Rocky, J Balvin , and Post Malone . 2022 headliners included Kid Cudi , Halsey , and J. Cole. On June 9, 2023, American singer-songwriter Romeo Santos became the first Spanish-language, Latin music act to sell out Citi Field. Santos is also the first bachata artist to perform at Citi Field. The concert was part of his Formula, Vol. 3 Tour , which also saw Santos perform at several other large-capacity stadiums across the country. On August 3, 2023, American singer-songwriter Pink performed at the stadium as part of her Summer Carnival tour, breaking the attendance record with an estimated audience of 43,700. On July 17 and 19, 2024, the Foo Fighters performed at the stadium as part of their Everything or Nothing at All Tour . The band's July 17 performance ended prematurely halfway through due to a lightning storm in the area. On July 21, 2024. pop-punk band blink-182 performed at the stadium, as part of their One More Time Tour , with support from Pierce the Veil and Ekkstacy as support acts. On August 3, 2024, K-pop boy group Ateez performed at the stadium as part of their North American Towards the Light : Will to Power 2024 Tour. On August 5, 2024, rock band Green Day performed at the stadium as part of their North American leg of The Saviors Tour . The band performed their classic albums Dookie and American Idiot . On August 7, 2024, Def Leppard and Journey performed at the stadium as part of the Summer Stadium Tour with the Steve Miller Band as the opener. On June 18 and 19, 2025, Stray Kids will perform at the stadium as part of their North American leg of Dominate World Tour . Mets Concert Series post-game concerts (2012–2016) Between 2012 and 2016, the Mets had a post-game concert series entitled "Mets Concert Series" after selected games. Unlike the concerts where the performance was the sole attraction of the evening, "Mets Concert Series" events were considered promotional dates, and admission to the concert was included in the price of the game ticket. The stage was set up in shallow center field. COVID-19 pandemic On January 12, 2021, the Mets and the Mayor Bill De Blasio announced that Citi Field would become a mass vaccination center during the COVID-19 pandemic beginning on January 25. Originally located in the Delta Club, the location was later moved to the former site of McFadden's. Run by the city's public hospital system, the site administered over 200,000 vaccinations. See also Baseball portal New York City portal Shea Stadium , the home of the Mets from 1964 to 2008 Yankee Stadium , a baseball stadium in The Bronx for the New York Yankees , which opened in April 2009 Madison Square Garden IV , an arena in Manhattan for the New York Knicks and New York Rangers , which opened in February 1968 Prudential Center , an arena in Newark, New Jersey for the New Jersey Devils , which opened in October 2007 Barclays Center , an arena in Brooklyn for the Brooklyn Nets and New York Liberty , which opened in September 2012 MetLife Stadium , a football stadium in East Rutherford, New Jersey for the New York Giants and New York Jets , which opened in April 2010 Sports Illustrated Stadium , a soccer stadium in Harrison, New Jersey for the New York Red Bulls , which opened in March 2010 UBS Arena , an arena in Elmont, New York for the New York Islanders , which opened in November 2021 Etihad Park , a soccer stadium under construction across the street from Citi Field for New York City FC , which plans to open in 2027 Notes